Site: brandenburg
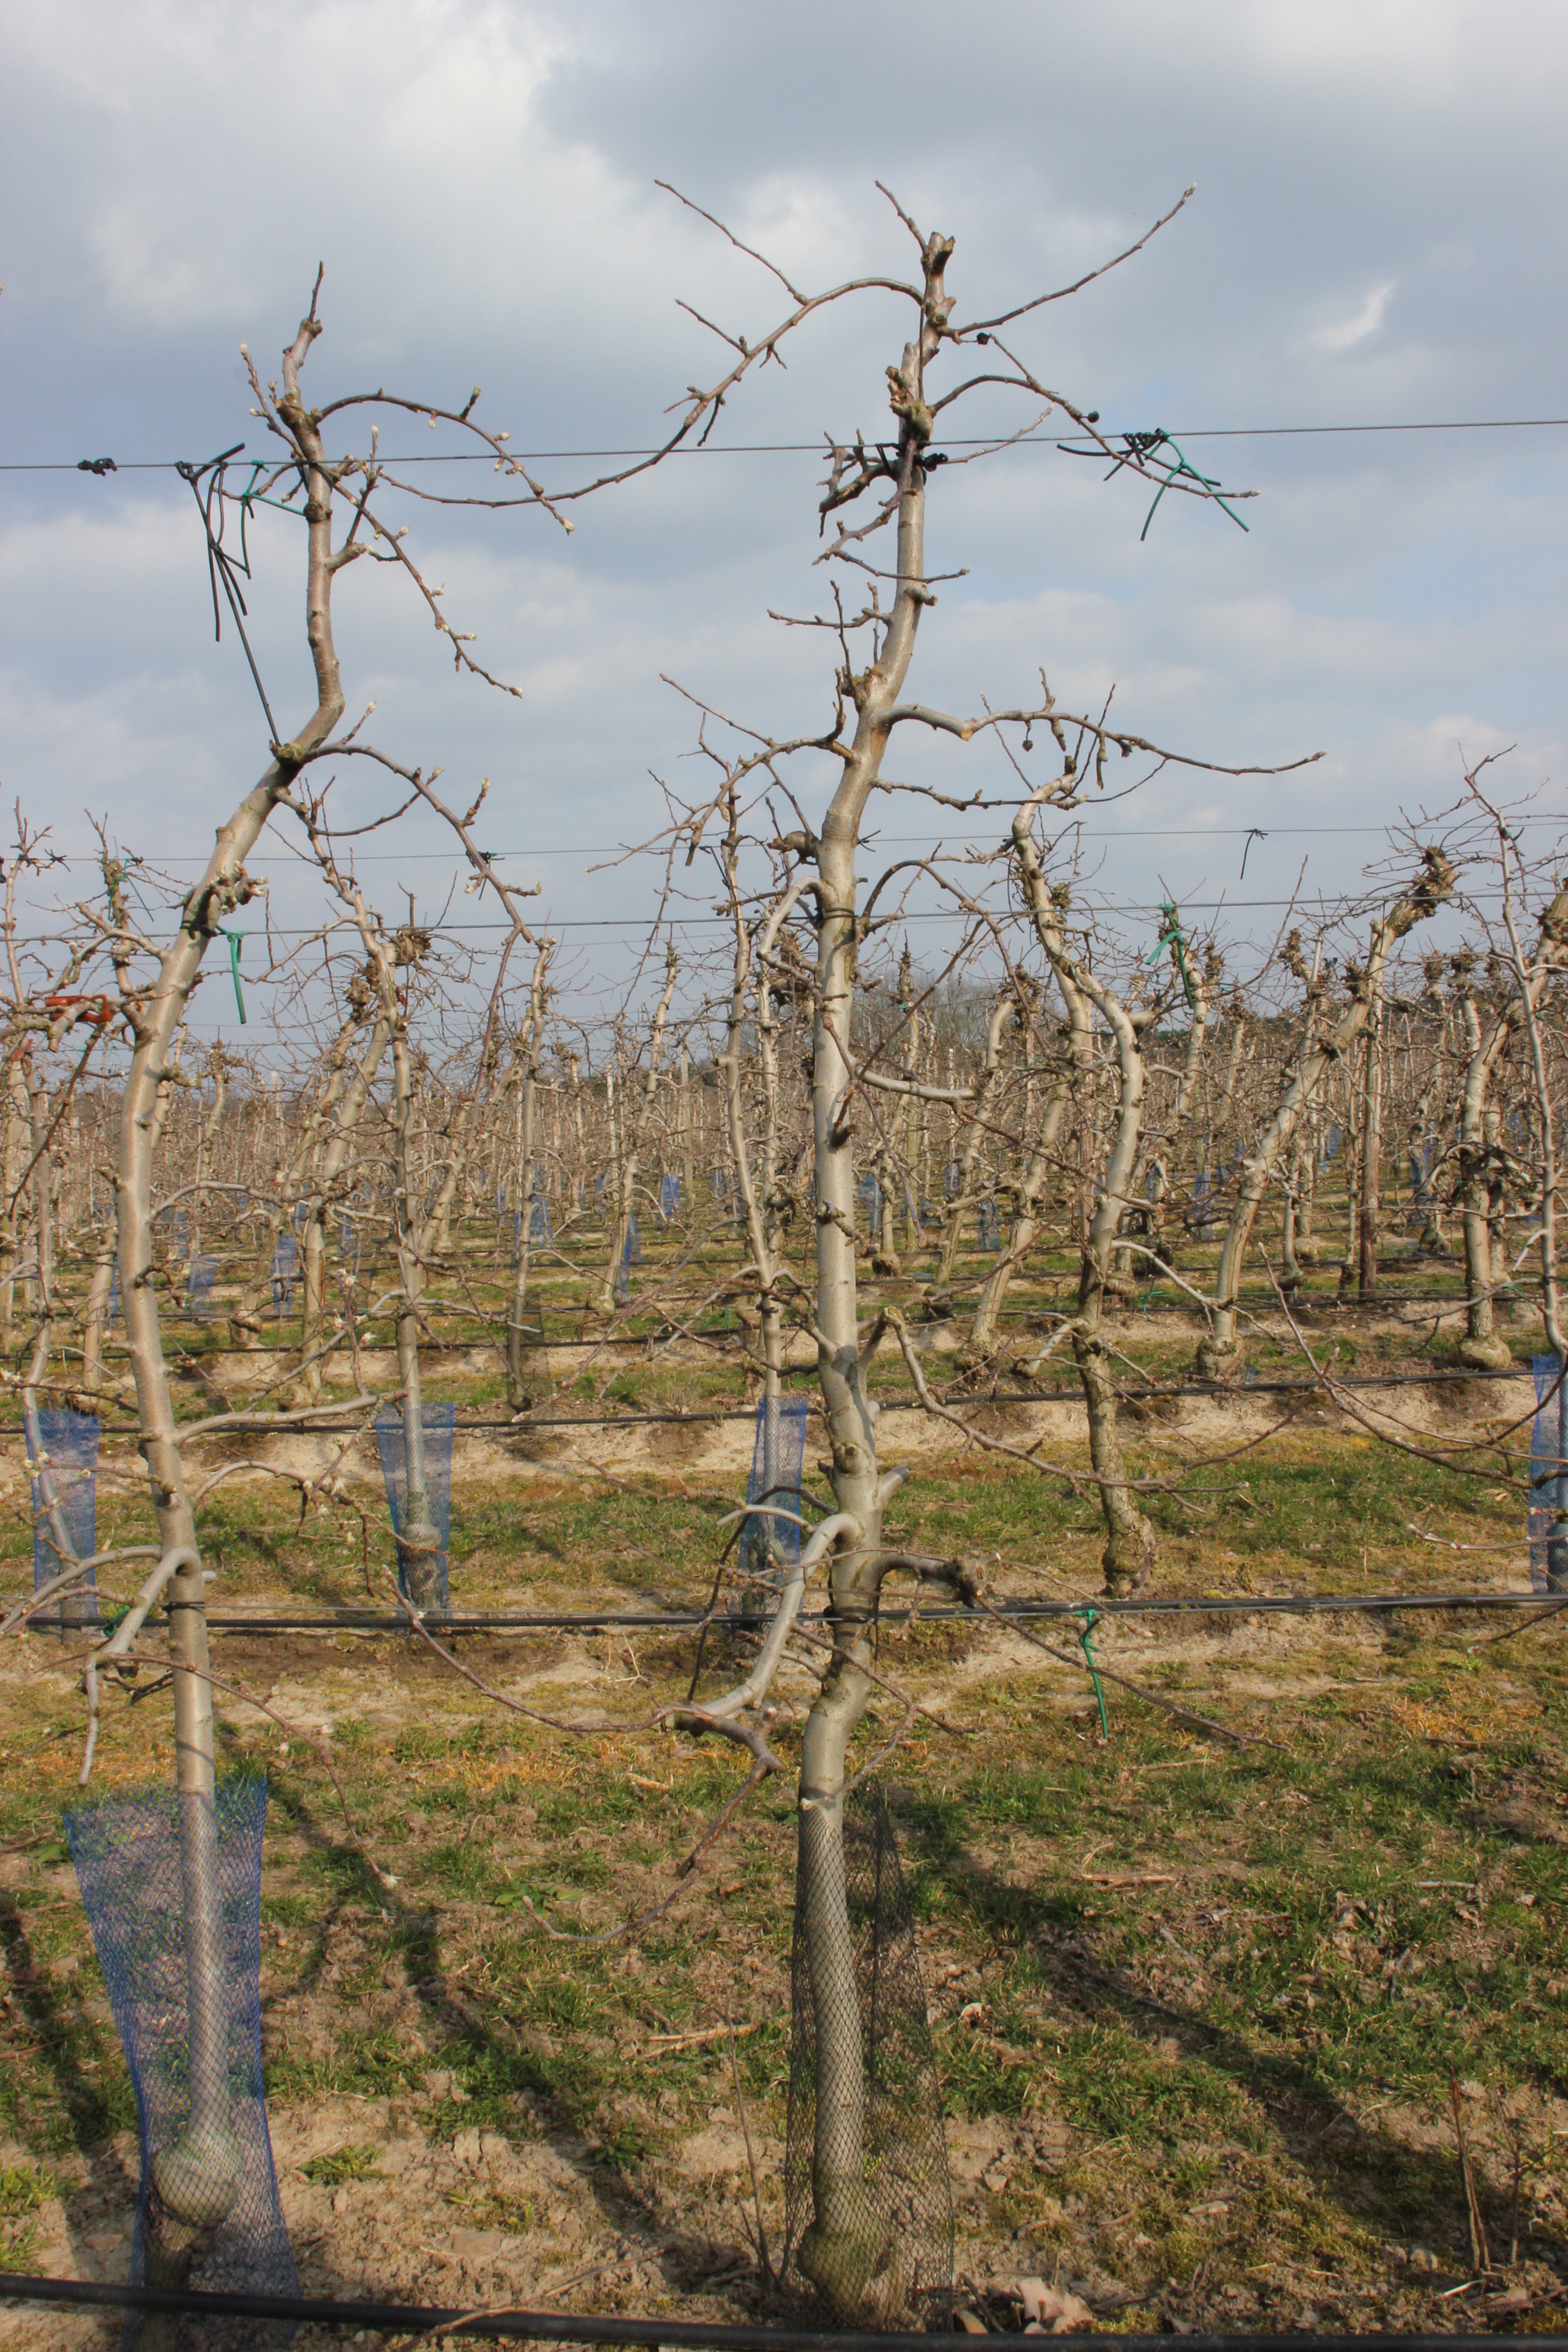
Growth stage (BBCH 03): Bud development